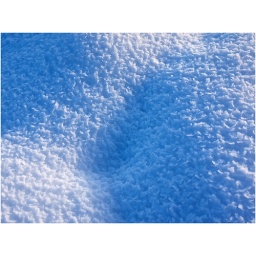
... in the office car park